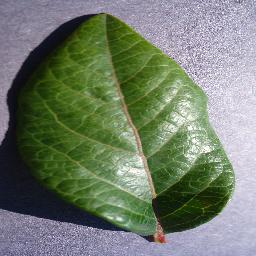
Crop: blueberry
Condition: healthy